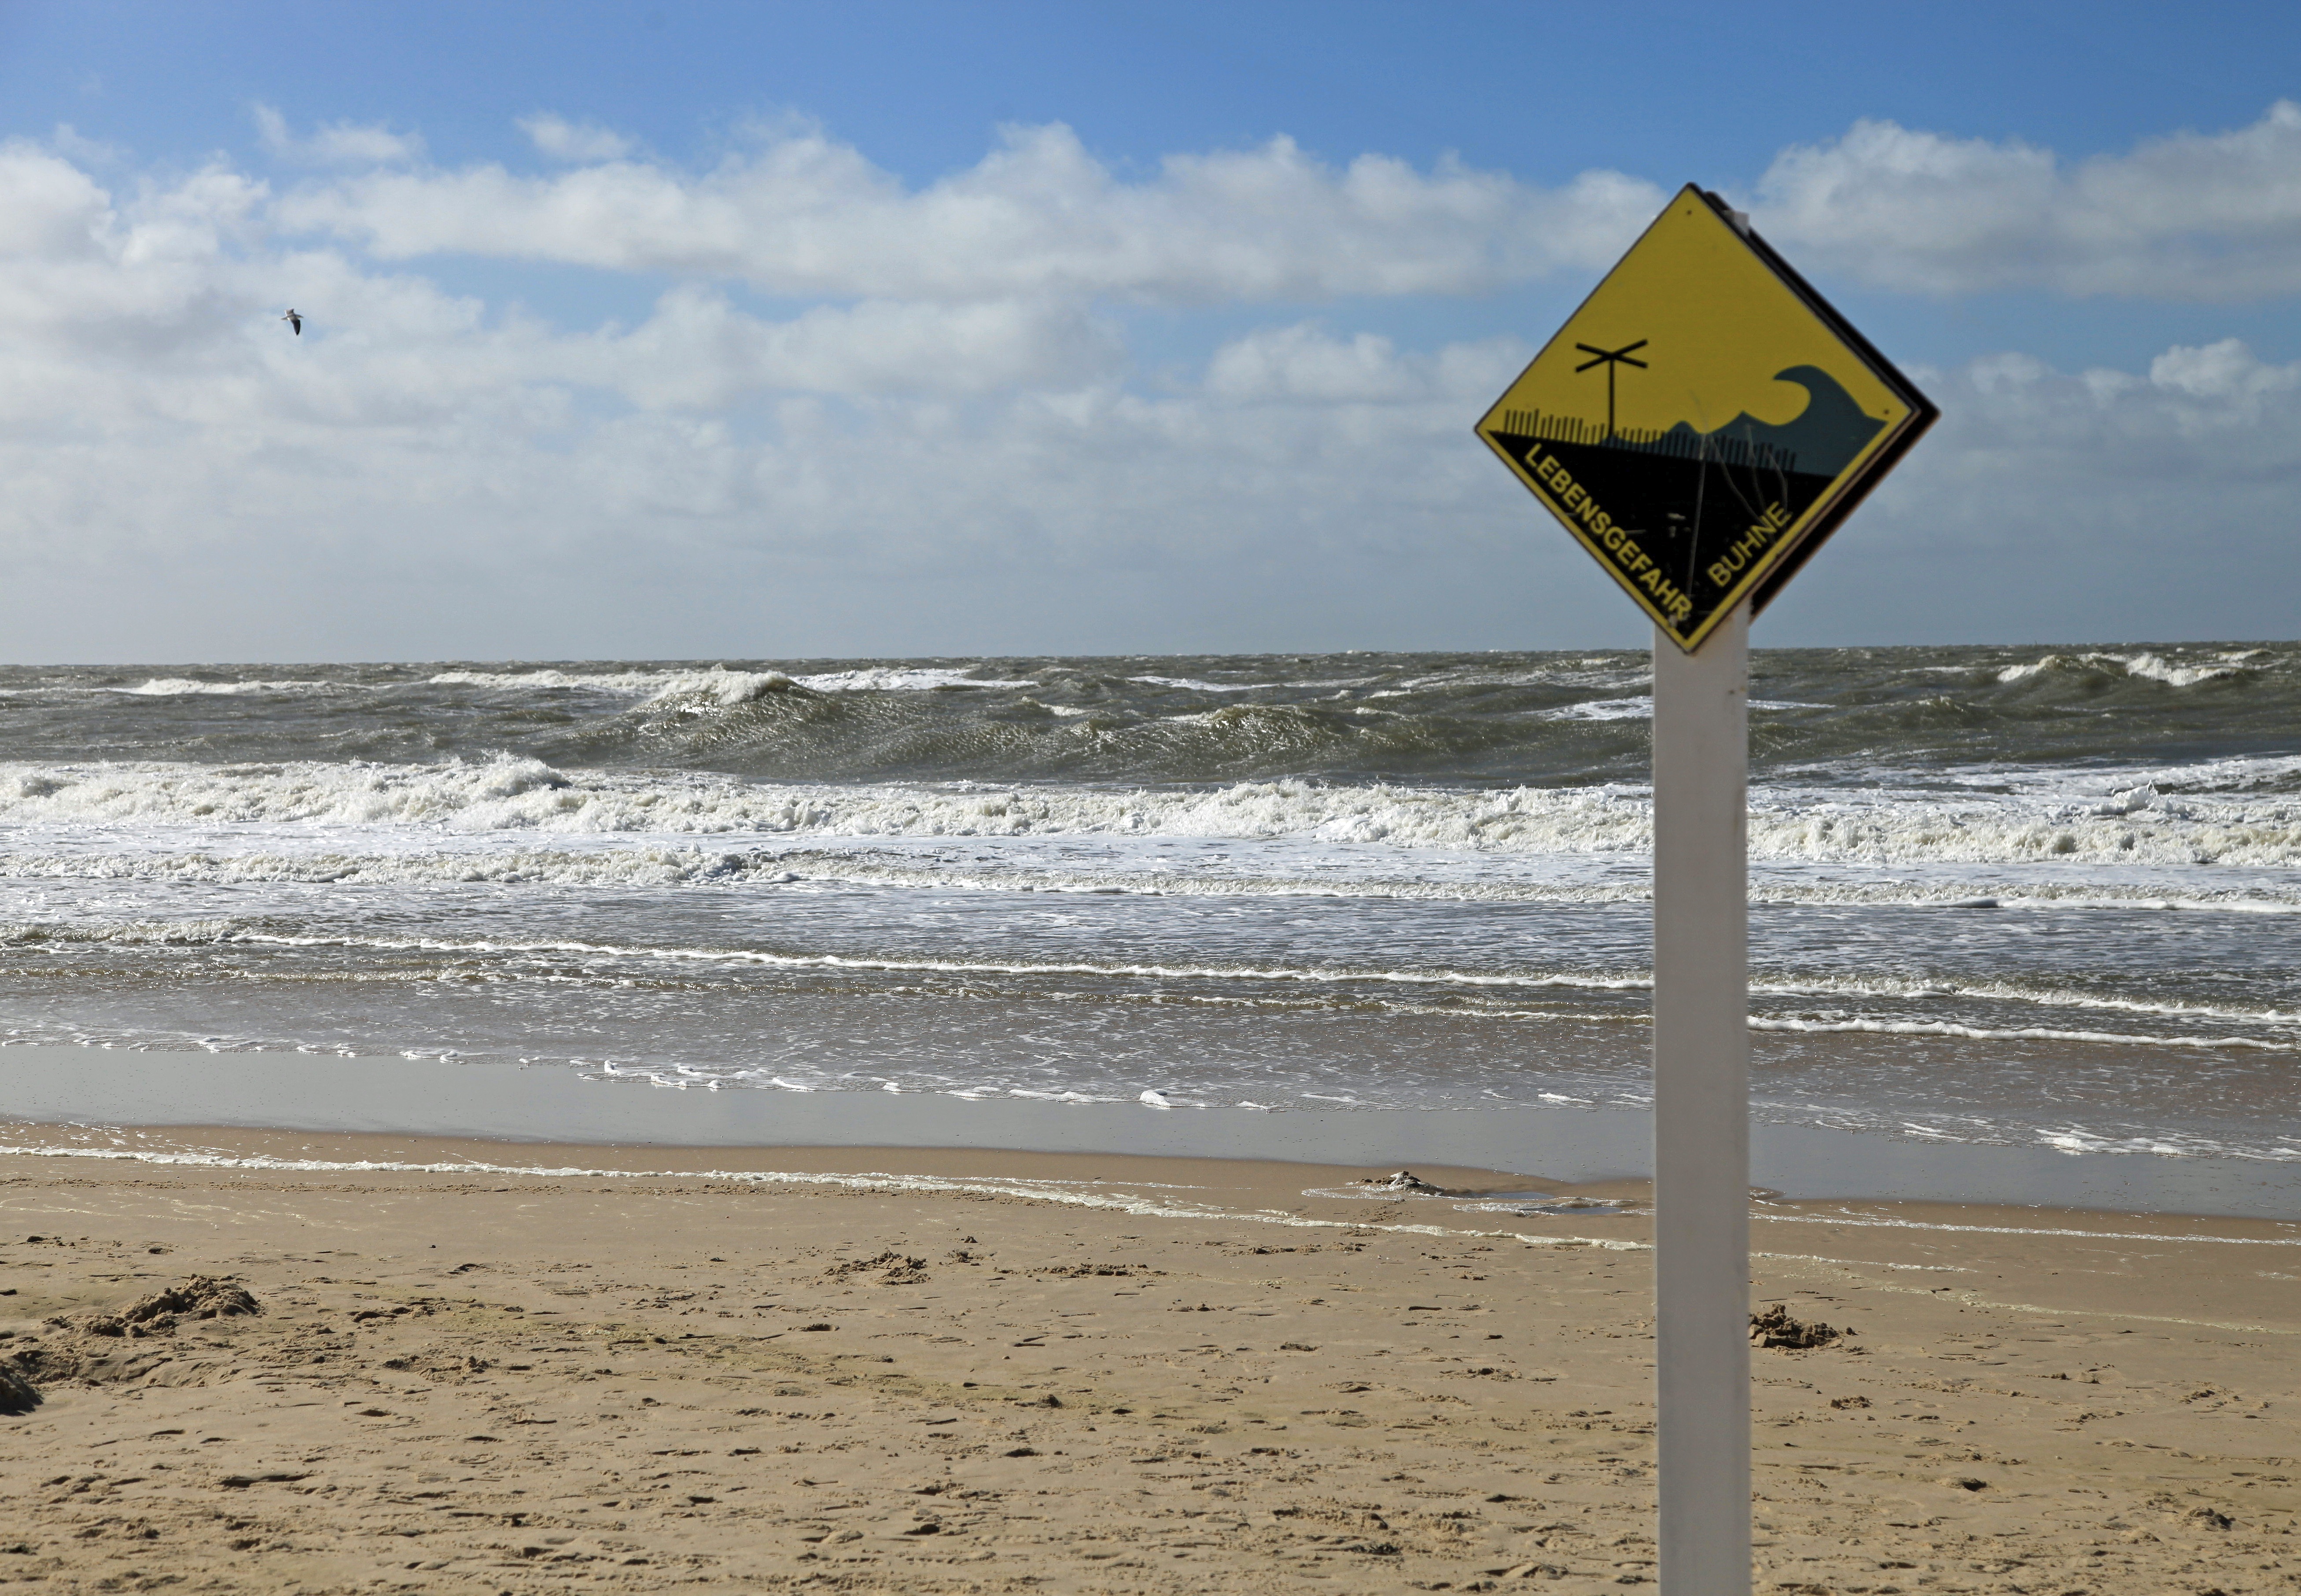
beach, sea, coast, water, sand, ocean, sky, shore, wave, wind, body of water, clouds, groyne, warnschild, beautiful beaches, wind wave